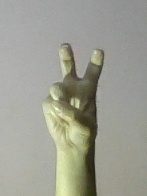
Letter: toot